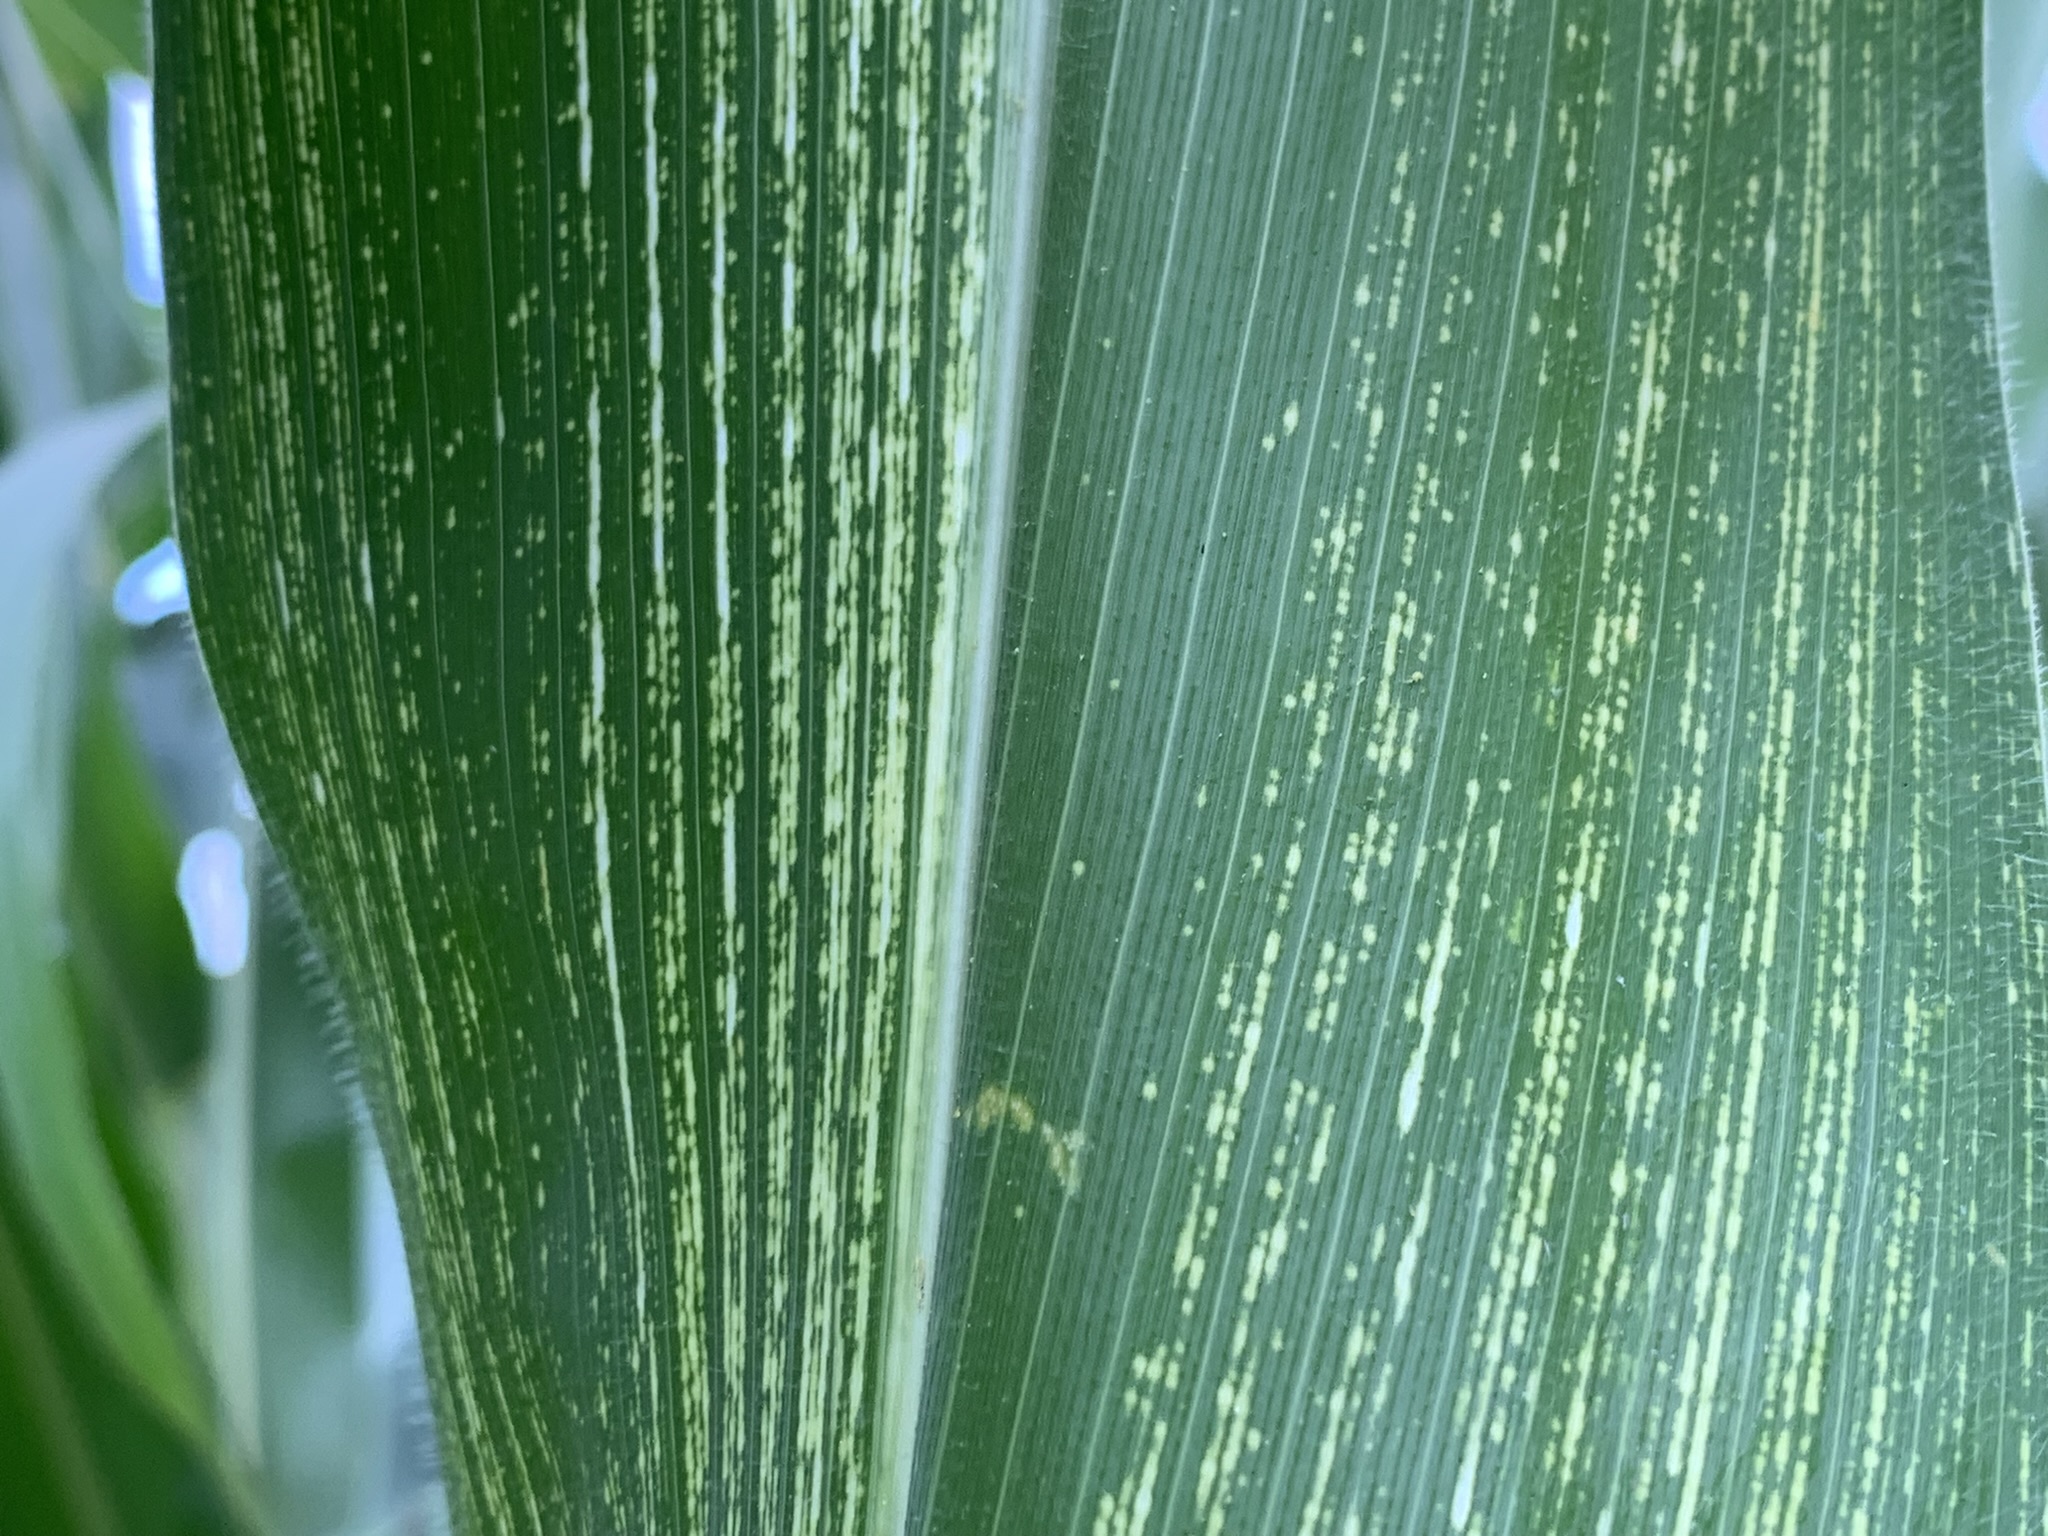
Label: MSV